Racquetball at the 2015 Pan American Games – Women's singles

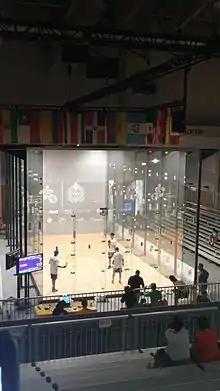
The Direct Energy Centre (Exhibition Centre), Hall C, was the venue for the racquetball competitions

The round robin will be used as a qualification round. Groups was announced at the technical meeting the day before the competition begins.